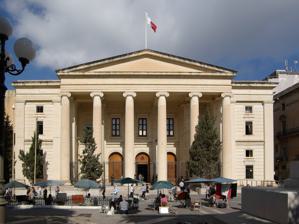
Building: Courts of Justice building (Valletta)
Country: Unknown
Year built: 1971
Courthouse in Valletta, Malta Courts of Justice building View of the Courts of Justice building General information Status Intact Type Courthouse Architectural style Neoclassical Location Valletta , Malta Coordinates 35°53′54″N 14°30′44″E / 35.89833°N 14.51222°E / 35.89833; 14.51222 Construction started 5 May 1965 Inaugurated 9 January 1971 Owner Government of Malta Technical details Material Soft limestone and reinforced concrete Floor count 7 (4 above street level) Design and construction Architect(s) Jo Tonna The Courts of Justice building is a courthouse located in Republic Street , Valletta , Malta . It was built in the neoclassical style between 1965 and 1971 on the site of Auberge d'Auvergne , which had been destroyed by aerial bombardment during World War II . History The Courts of Justice building stands on the site of Auberge d'Auvergne , a 16th-century building which housed knights of the Order of Saint John from the langue of Auvergne . The auberge was converted into a courthouse in the 19th century, and it remained so until the building was severely damaged when it was hit by a German parachute mine on 30 April 1941, during World War II . The law courts moved to another location outside Valletta, but in 1943 they returned to the part of the auberge which was still standing. They remained there until 1956, when the premises had to be vacated due to their dilapidated state. The ruins of the auberge were subsequently demolished, and construction of a new courthouse on the same site began on 5 May 1965. The present courthouse was inaugurated on 9 January 1971 by Prime Minister George Borg Olivier , Governor-General Maurice Henry Dorman , Archbishop Mikiel Gonzi , and a number of judges, magistrates, ministers and other guests. The first case in the new building was held two days later on 11 January 1971. The courthouse also houses the Civil Courts Registry, the Court Archives, the police lock-up and a car park. The Valletta Police Station was formerly also housed within the building. The courthouse has been criticized, in the past, for its lack of security and for having the elevators out of order. Some buildings, opposite the Law Courts building on Strait Street, are an extension of the courts. Architecture The Courts of Justice building is built to the designs of architect Jo Tonna in the neoclassical style, and its main feature is a portico with six columns. The building has seven floors, three of which are below the main front street level . The building occupies an entire block of the city, except one corner which is occupied by the Savoy Building. References